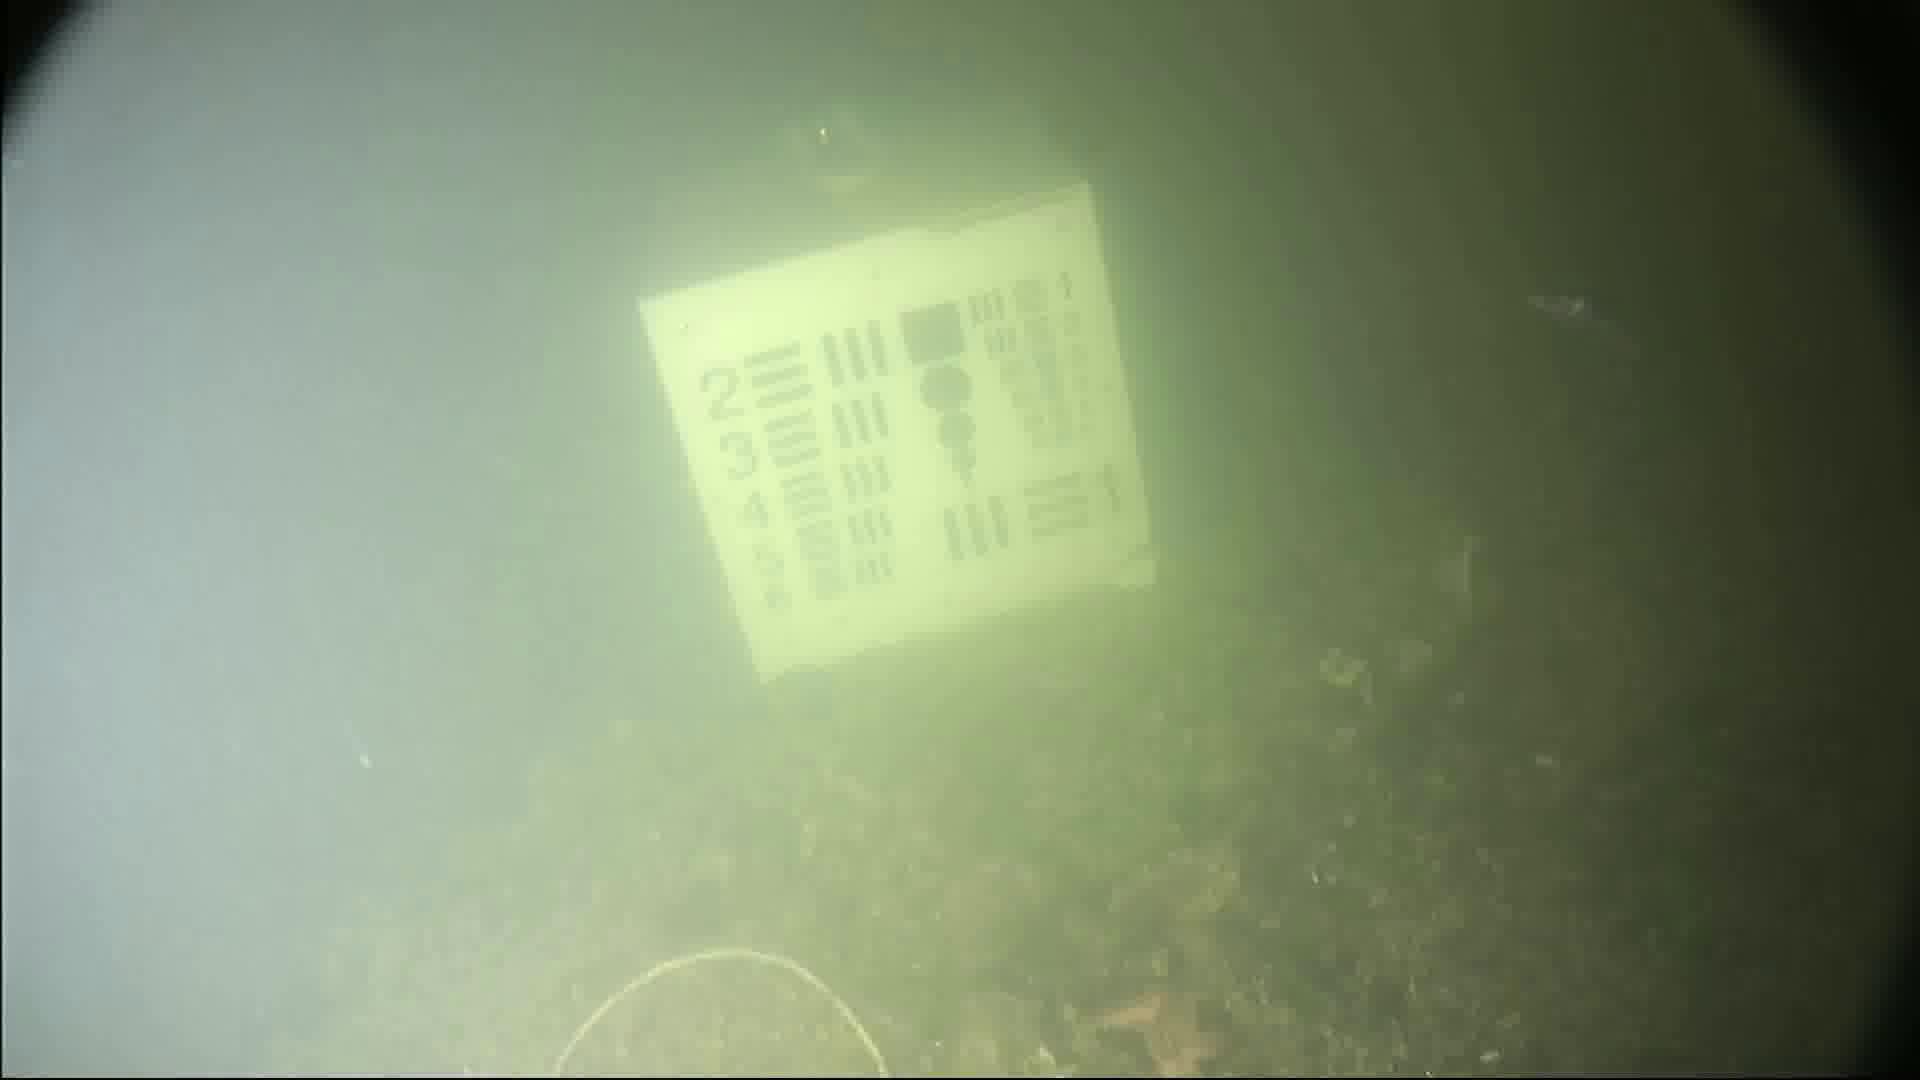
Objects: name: small_fish
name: starfish